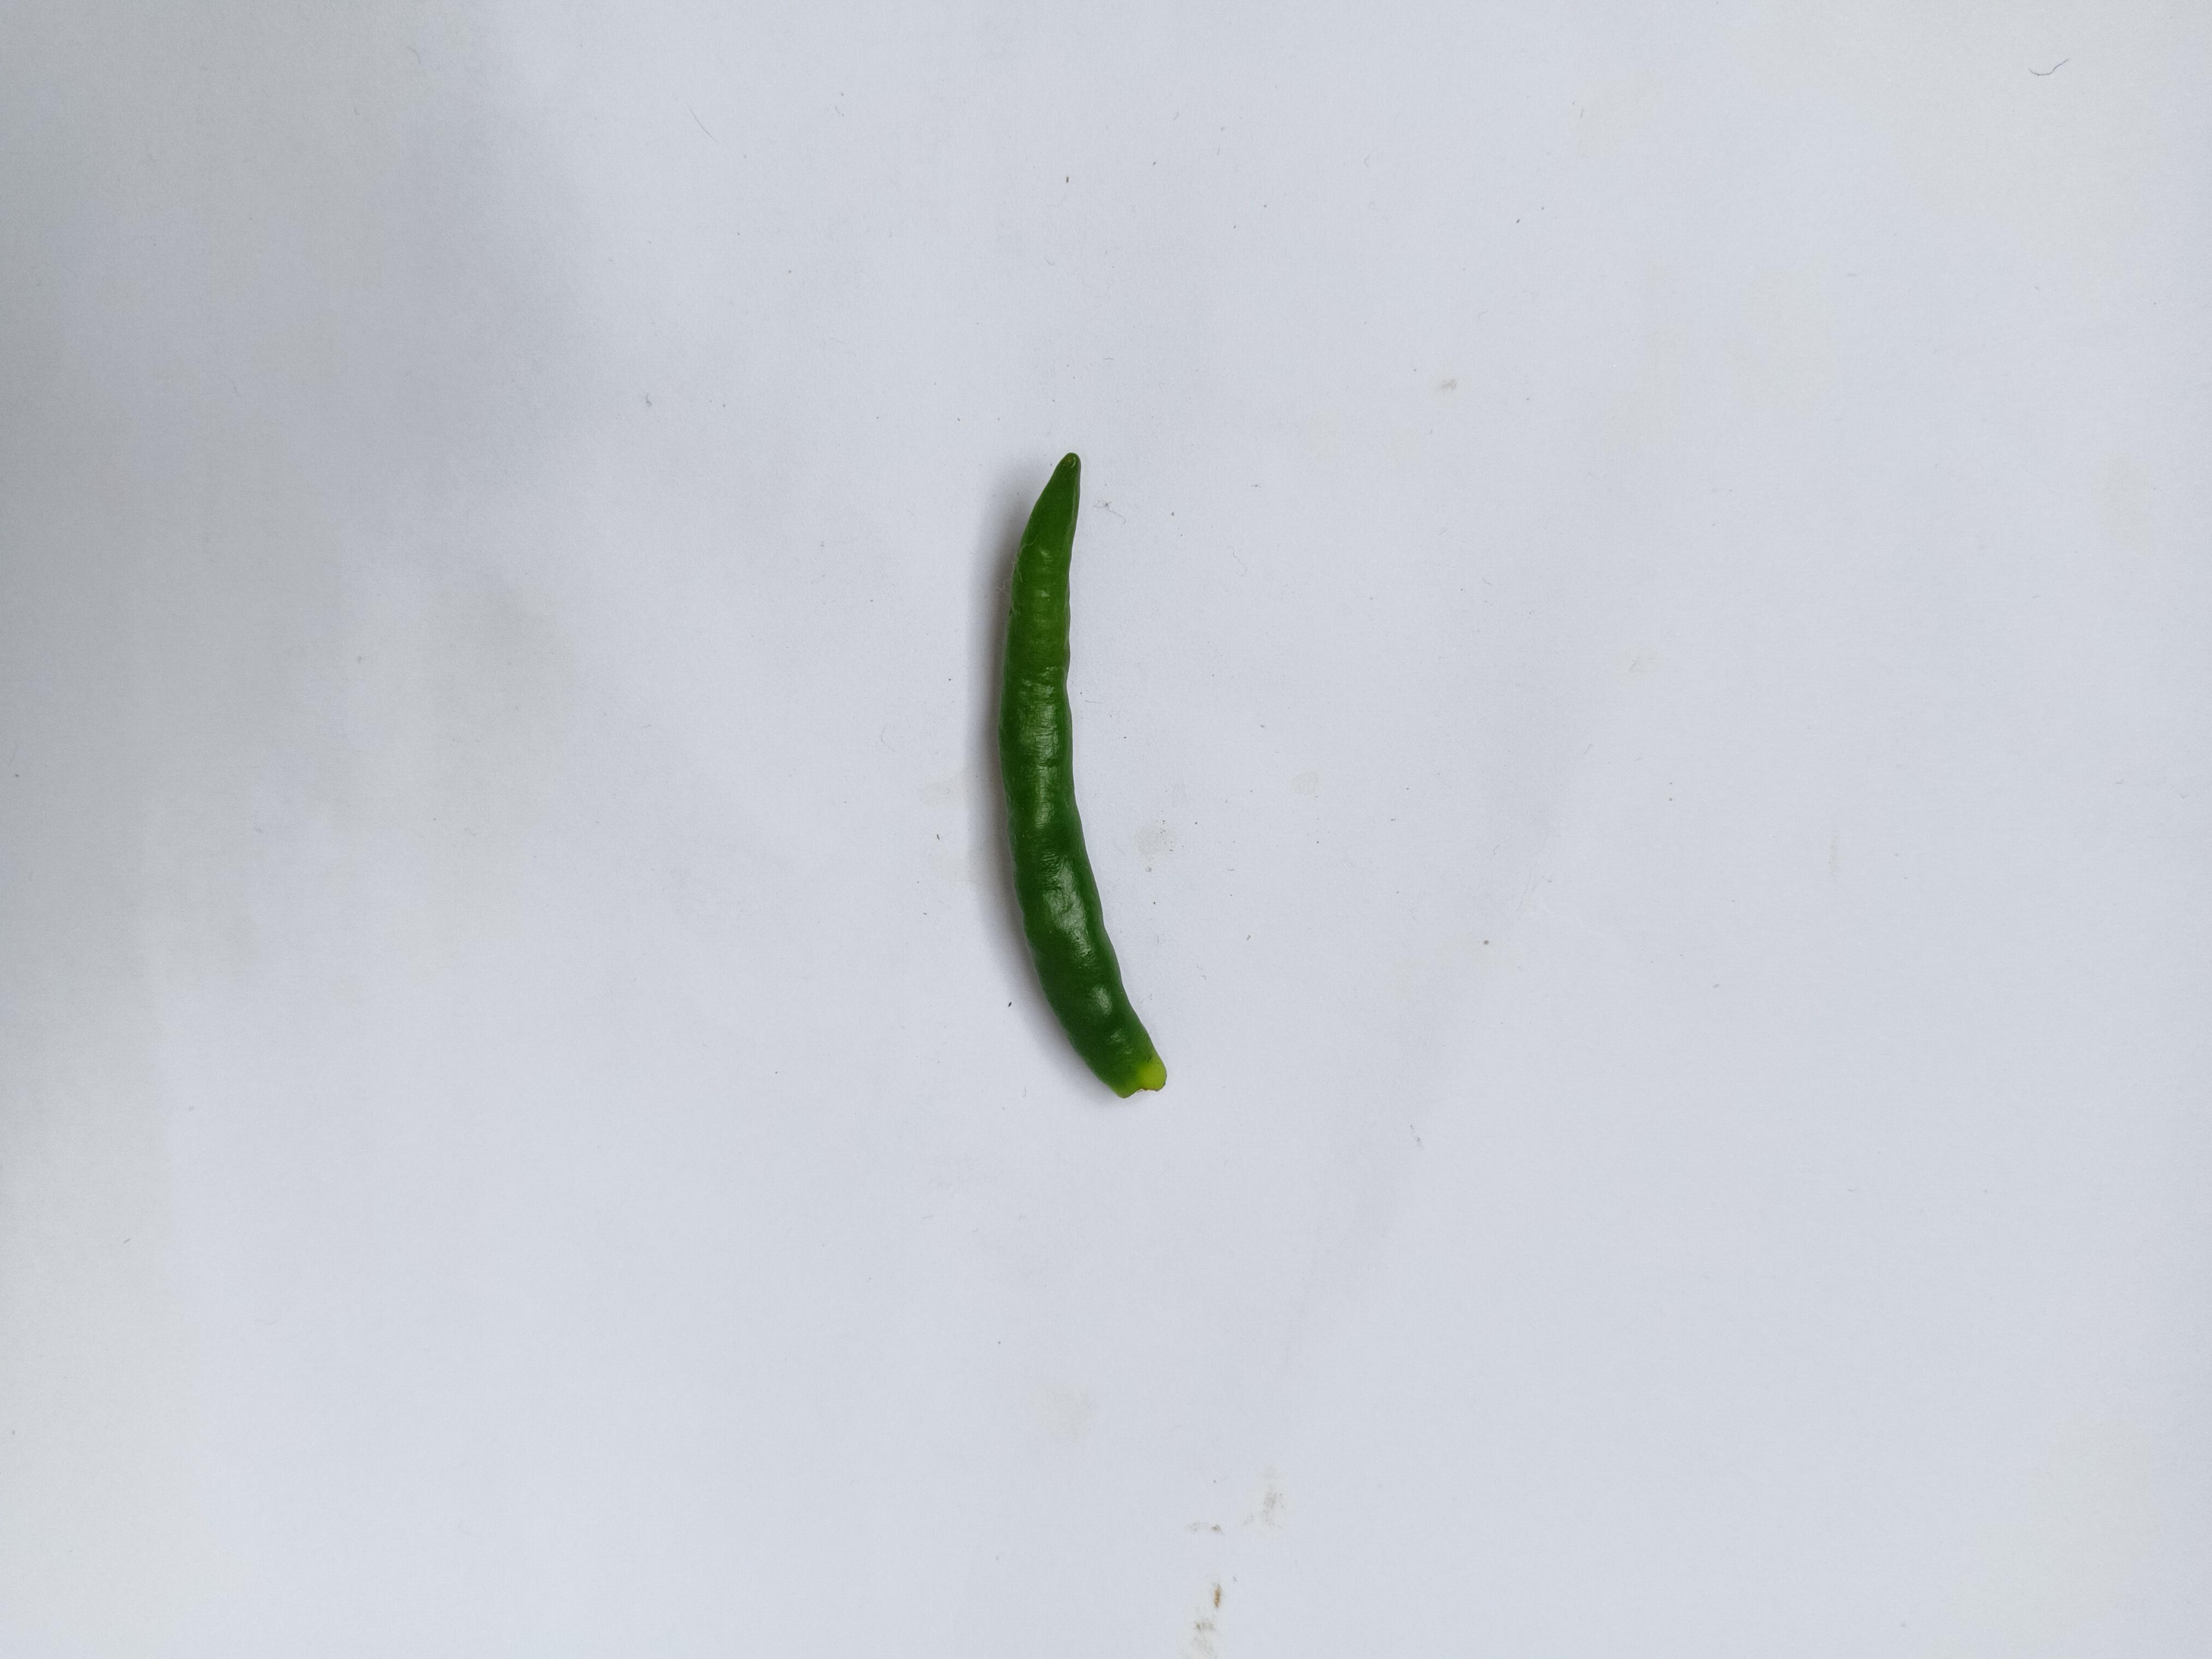
Label: Green Chili